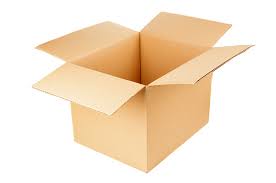
Label: cardboard